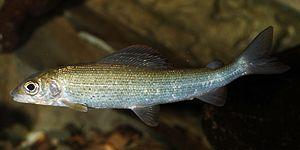
Cette liste commentée recense l'ichtyofaune d'eau douce en France métropolitaine. Elle répertorie les espèces de poissons dulçaquicoles français actuels et celles qui ont été récemment classifiées comme éteintes. Comme ici n'est référencé que la France métropolitaine, cette liste ne comptabilise pas les animaux présents dans les territoires de la France d'outre-mer, qui sont des régions disséminées un peu partout dans le monde.